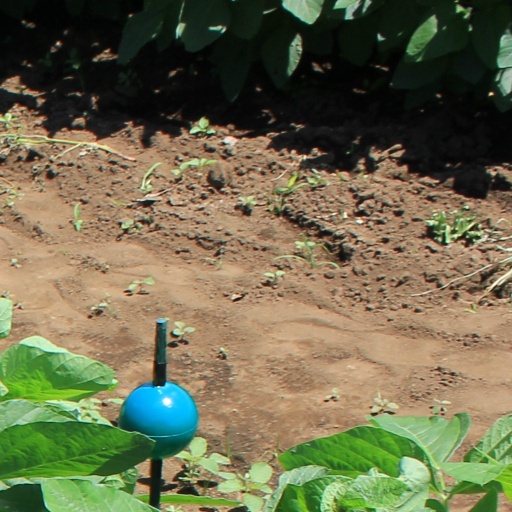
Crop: soybean